Ibisbill

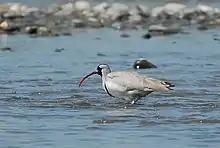
Jia Bhorali River, Nameri National Park, India

The ibisbill breeds across southern Central Asia along stony riverbeds, typically between , although there are records of the ibisbill breeding as low as . Outside the breeding season, it may descend as low as . It typically is found in shingle-bed river valleys from across with patches of sand and silt mixed in with pebbles and small boulders. The river valleys frequented by the ibisbill tend to have very little vegetation and gentle slopes to ensure a slow flow of water. It must live near slow-flowing water in order to feed, limiting its habitat despite a large range.